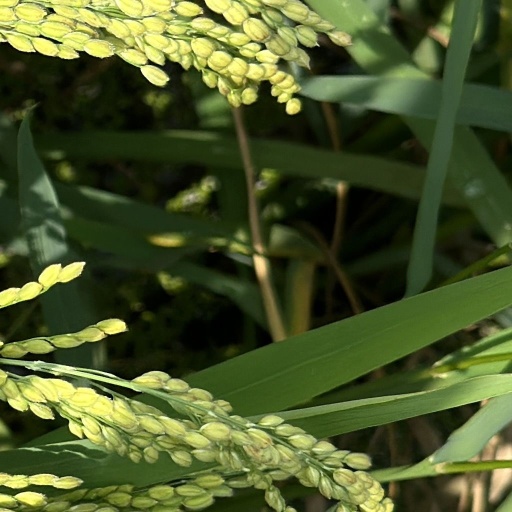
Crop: rice